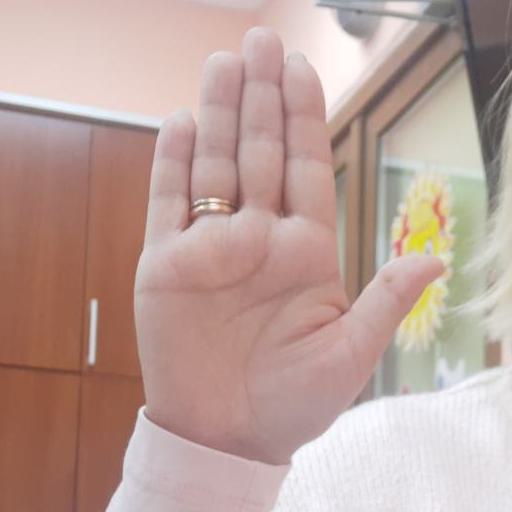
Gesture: stop